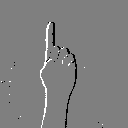
ASL letter: z